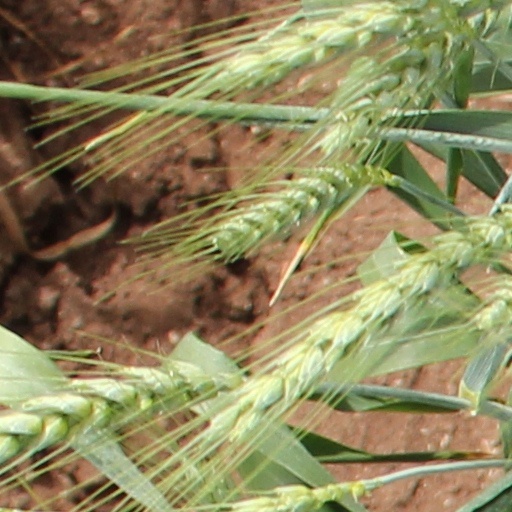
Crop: wheat